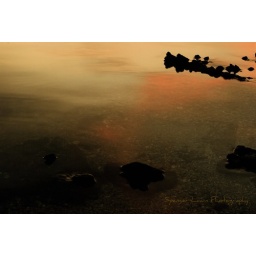
"Oh, mirror in the sky what is love."